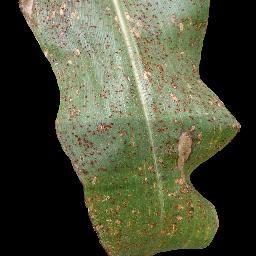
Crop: corn
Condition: (maize)_common_rust